3rd Guards Tank Army

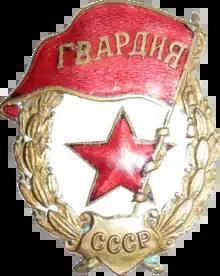

The 3rd Guards Tank Army was a tank army established by the Soviet Union's Red Army during World War II. The 3rd Tank Army was created in 1942 and fought in the southern areas of the Soviet Union and Poland, then in Germany and Czechoslovakia until the defeat of Germany in 1945. Postwar, the army served as occupation troops in East Germany, went through several name changes, and was finally deactivated in 1969.